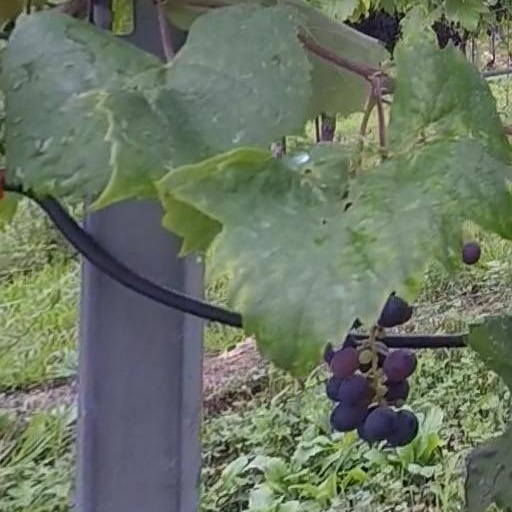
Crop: grape